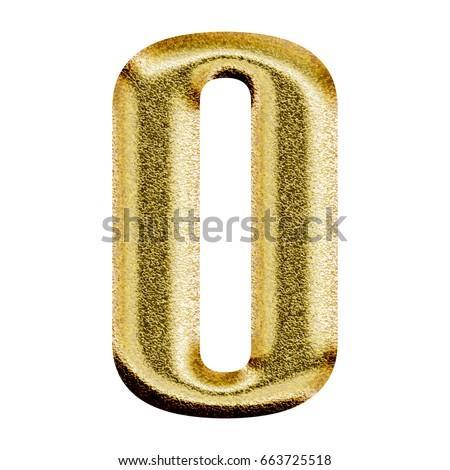
sparkling shiny gold uppercase or capital letter o in a 3d illustration with a golden color rough textured metallic surface and bold font style isolated on a white background with clipping path .